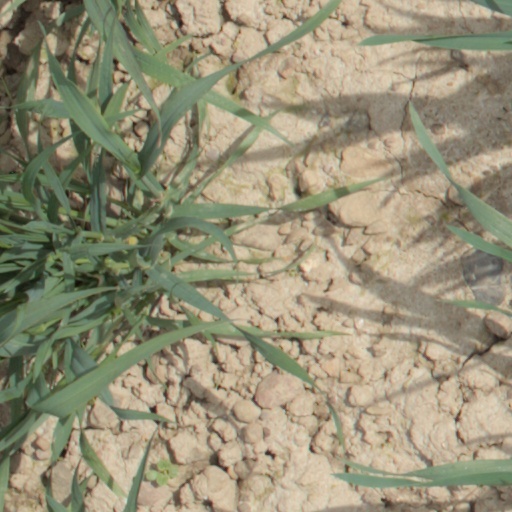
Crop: wheat